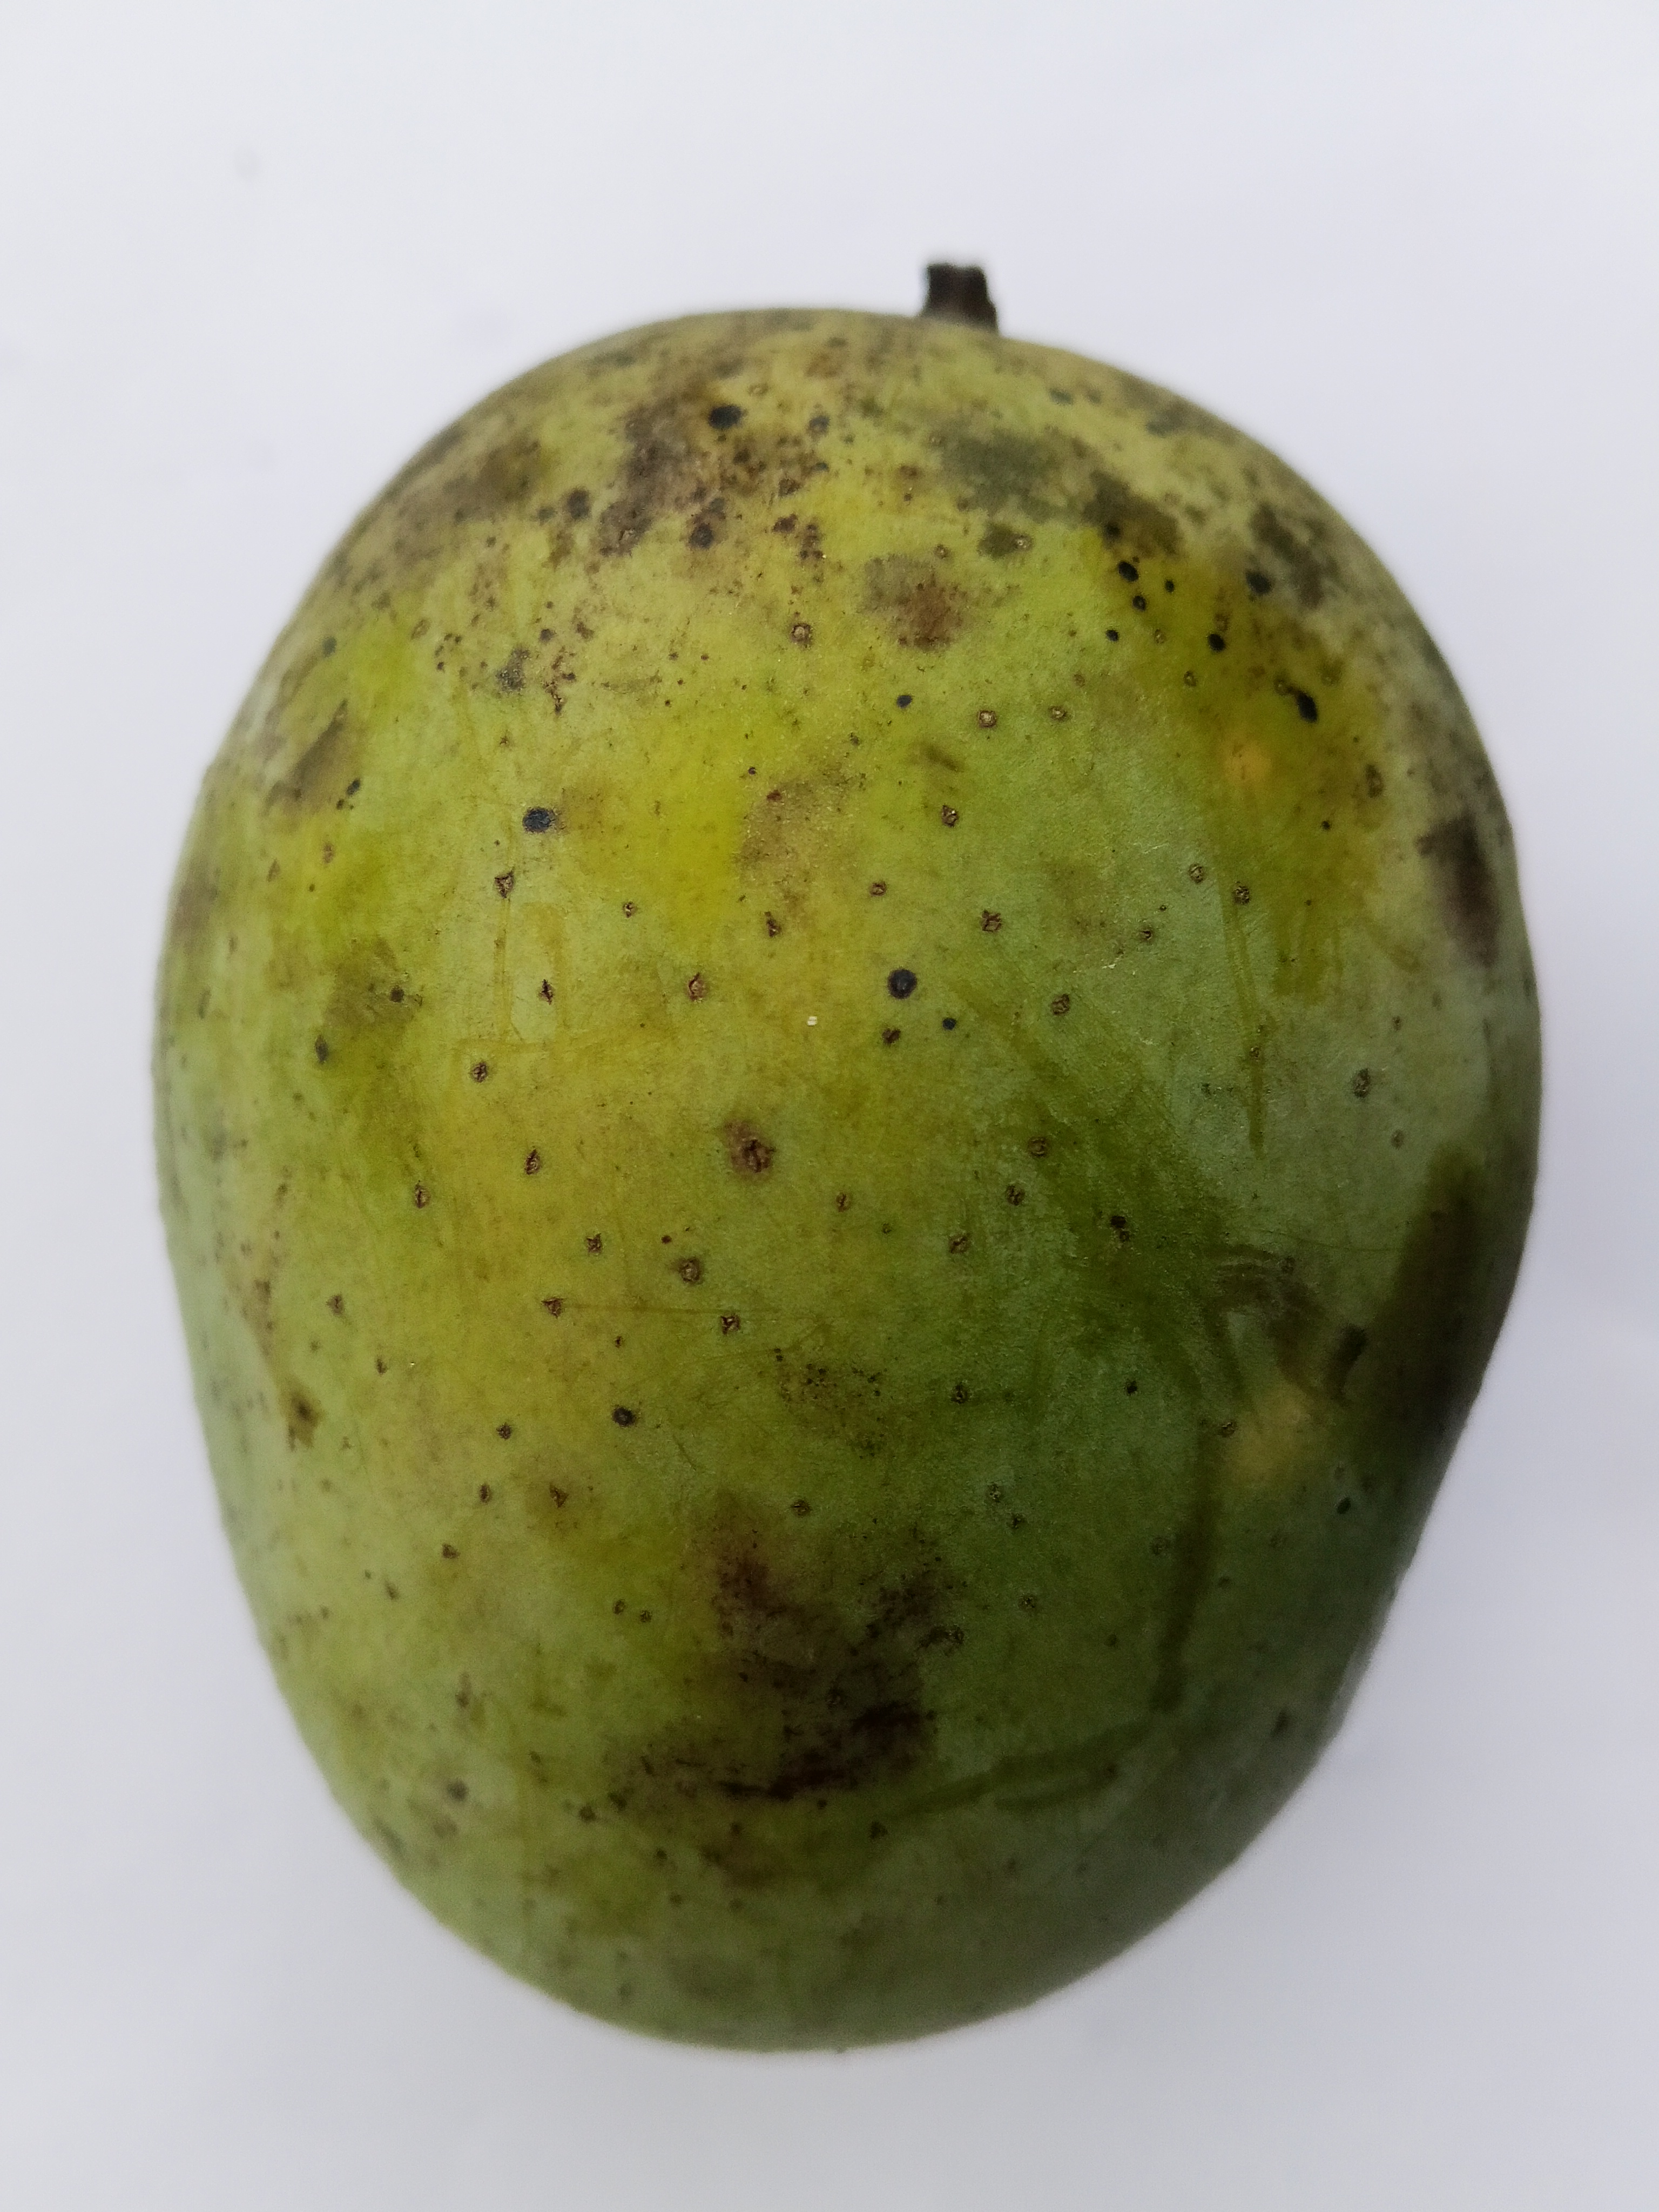
Mango variety: Langra